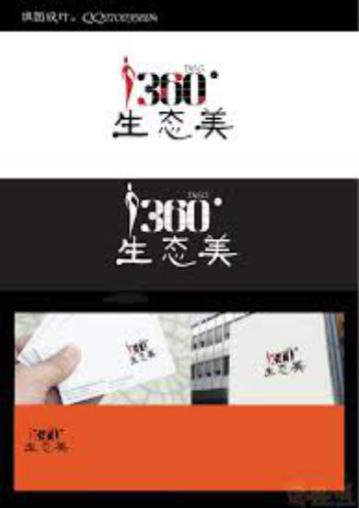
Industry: Necessities